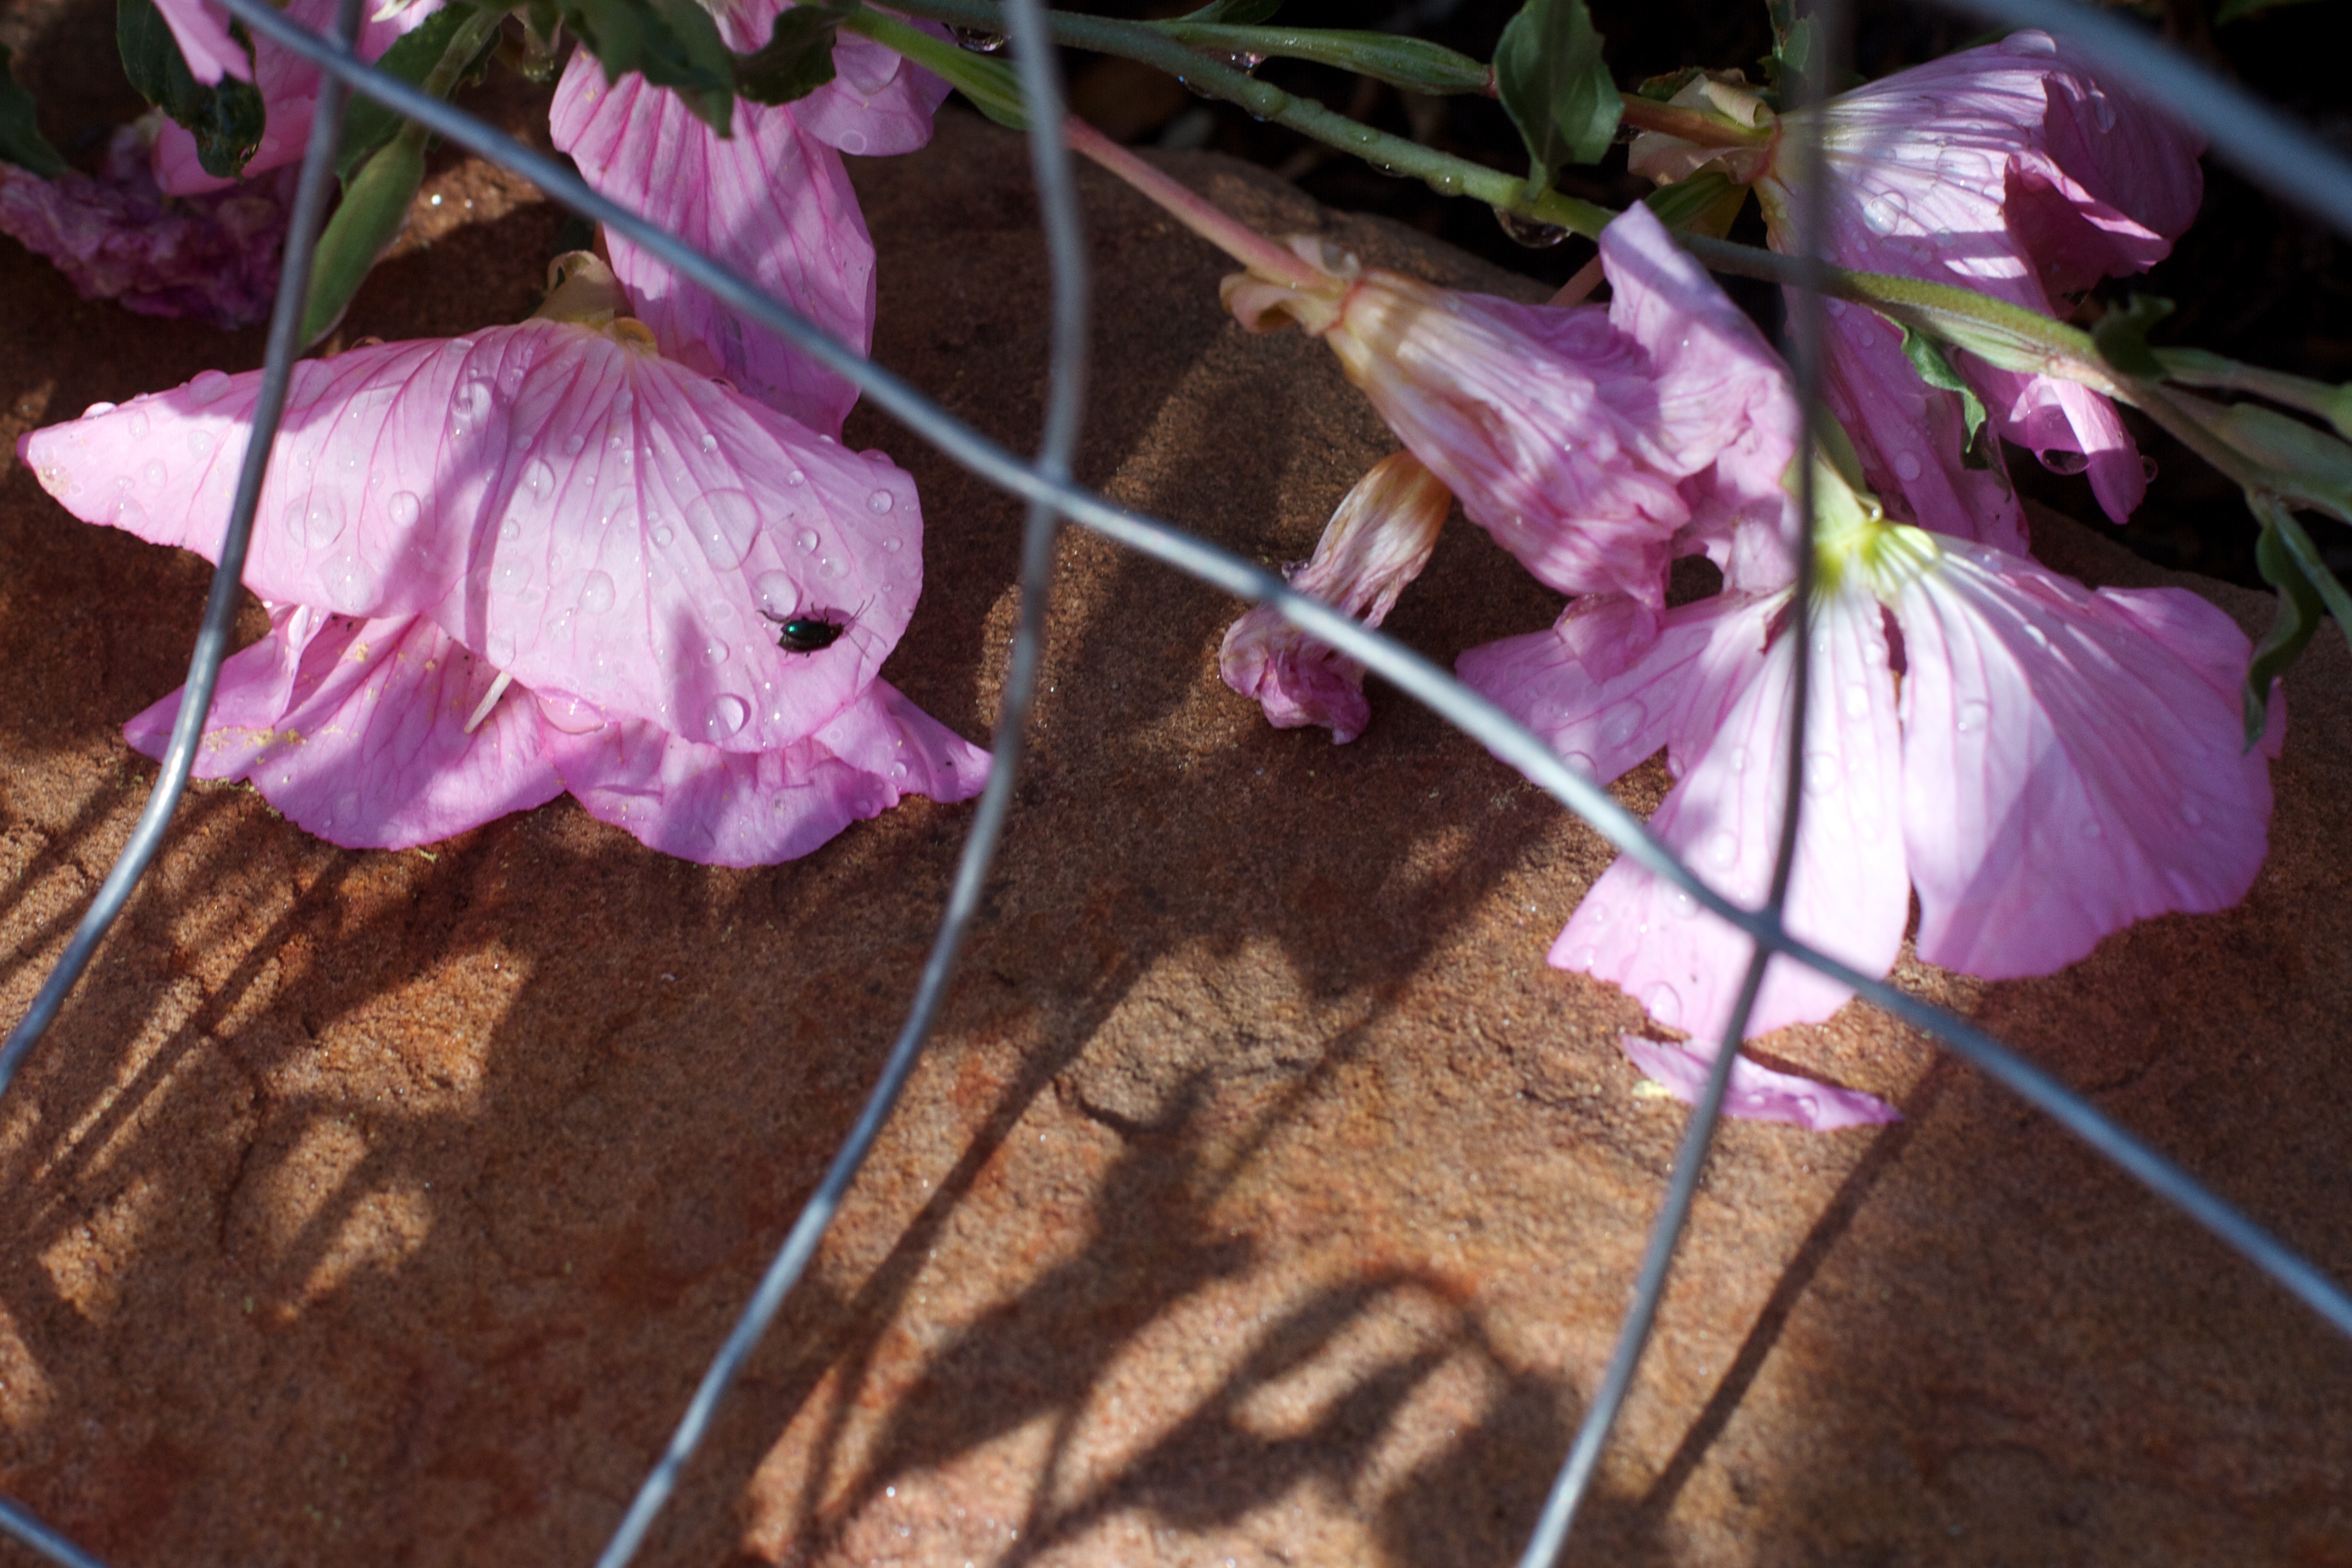
blossom, fence, plant, leaf, flower, petal, botany, flora, eye, macro photography, flowering plant, land plant